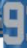
Number: 9